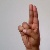
The image shows a hand gesture representing the letter 'U' in Indian Sign Language.